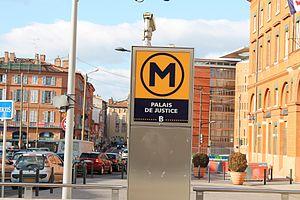
Station Palais de Justice, Ligne B du métro de Toulouse.
Le métro de Toulouse est un réseau de transport en commun, en site propre, desservant la ville française de Toulouse, dans le département de la Haute-Garonne. Il utilise la technologie du véhicule automatique léger, véhicule sur pneumatiques développé par Matra Transports. En 1993, il est d'ailleurs le deuxième réseau de VAL ouvert dans le monde, après le métro de Lille Métropole.